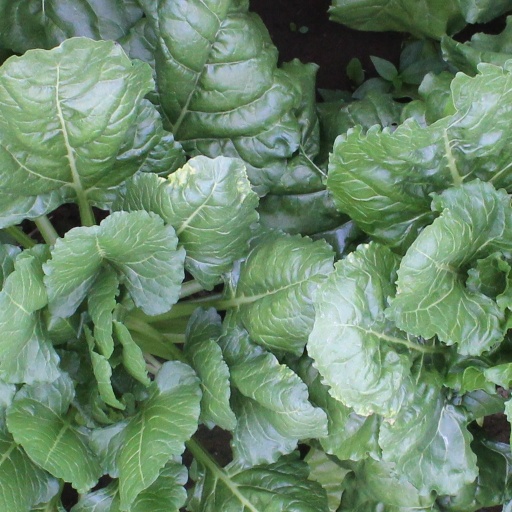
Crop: sugar beet